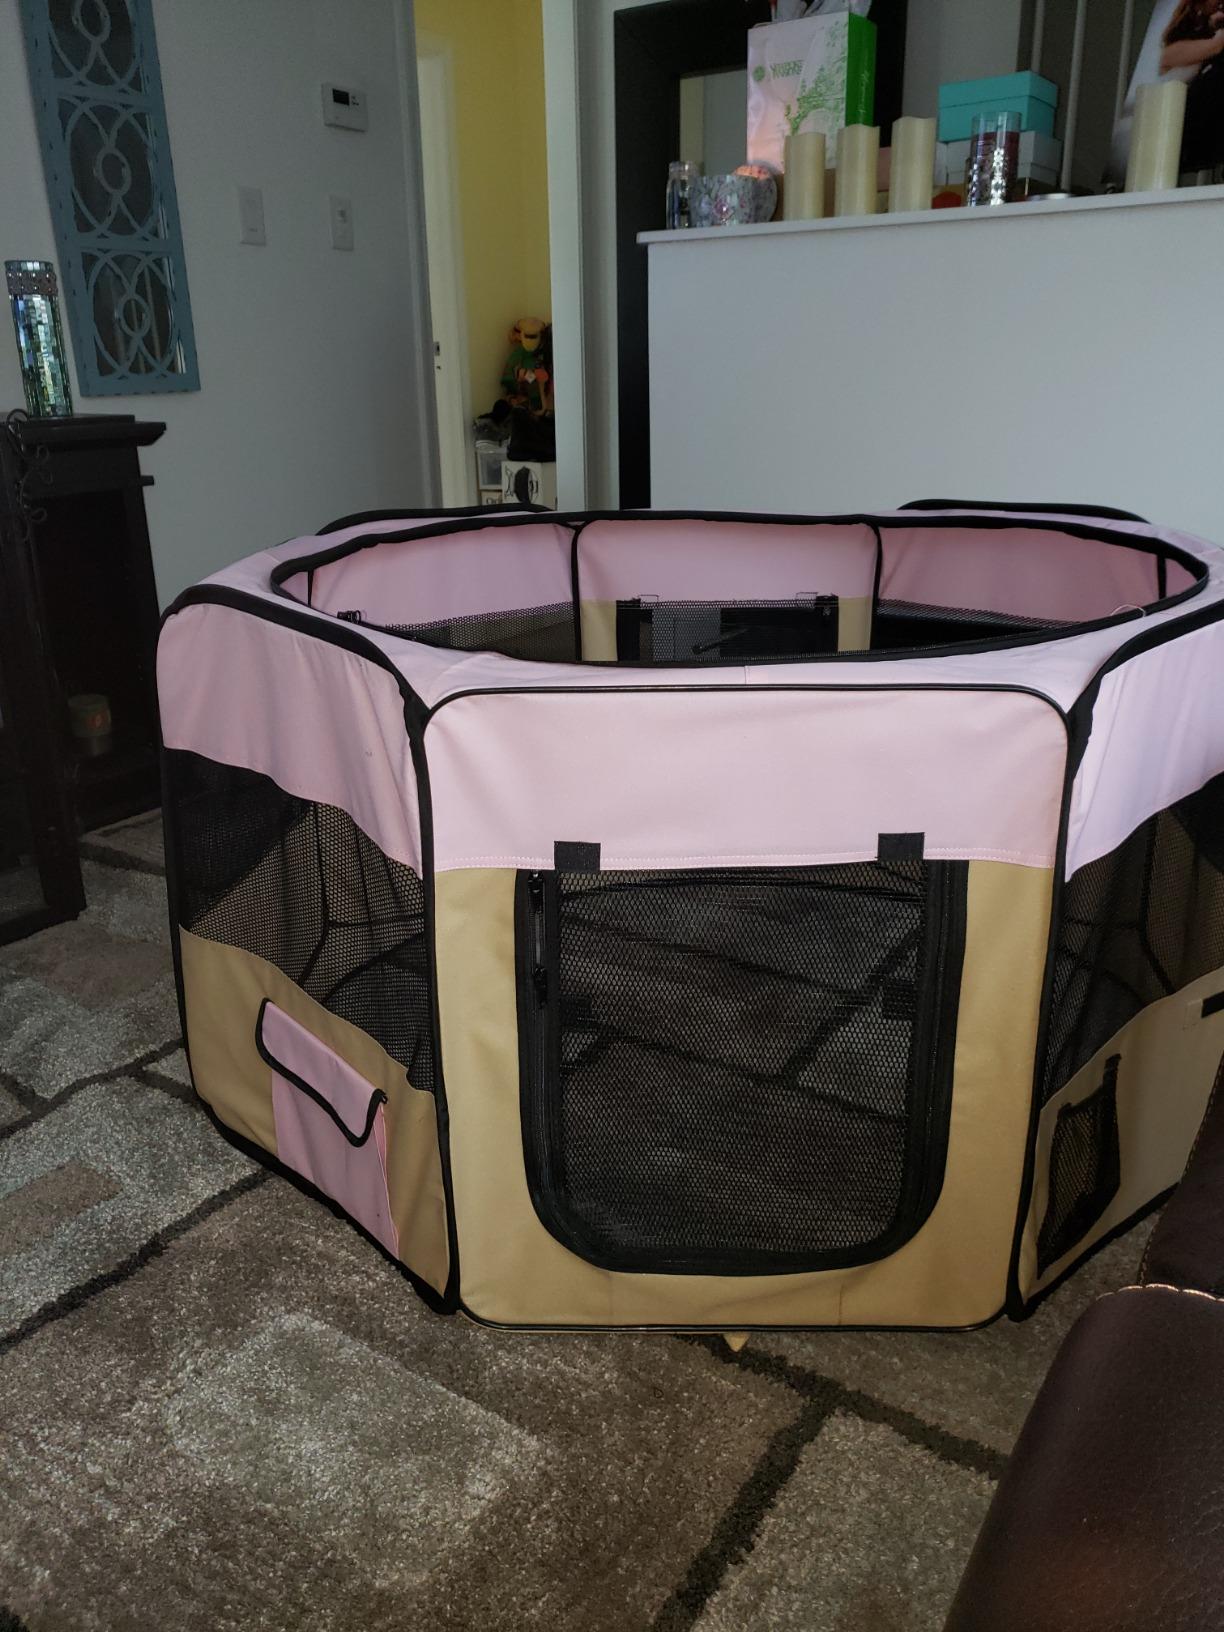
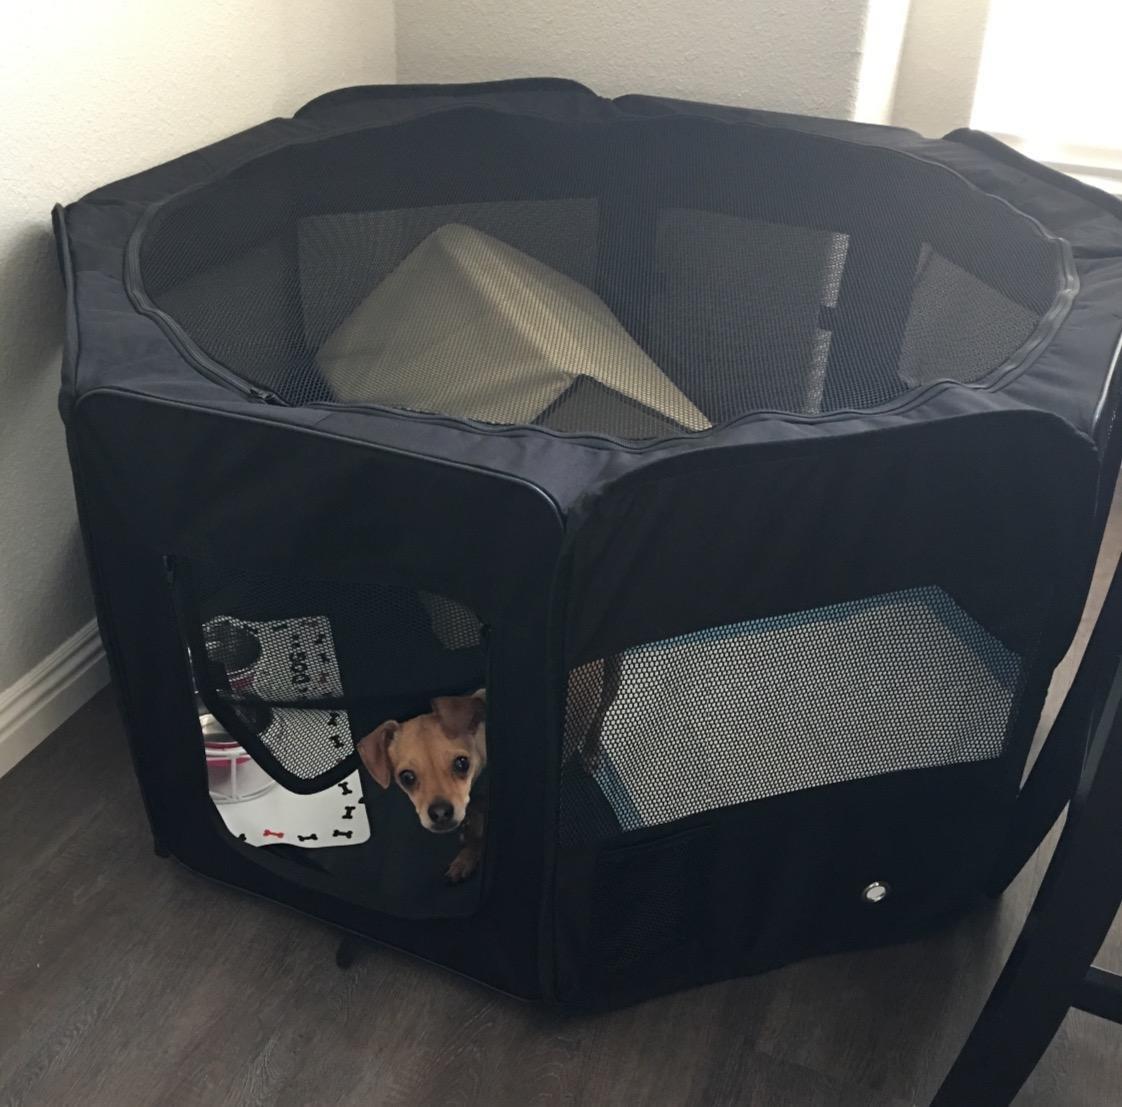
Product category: items_kennel
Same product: no